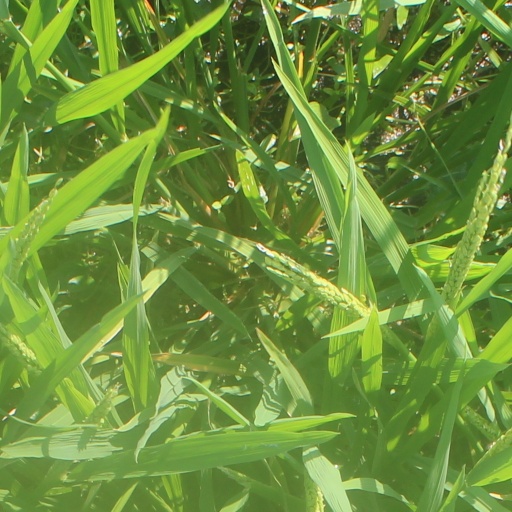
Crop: rice